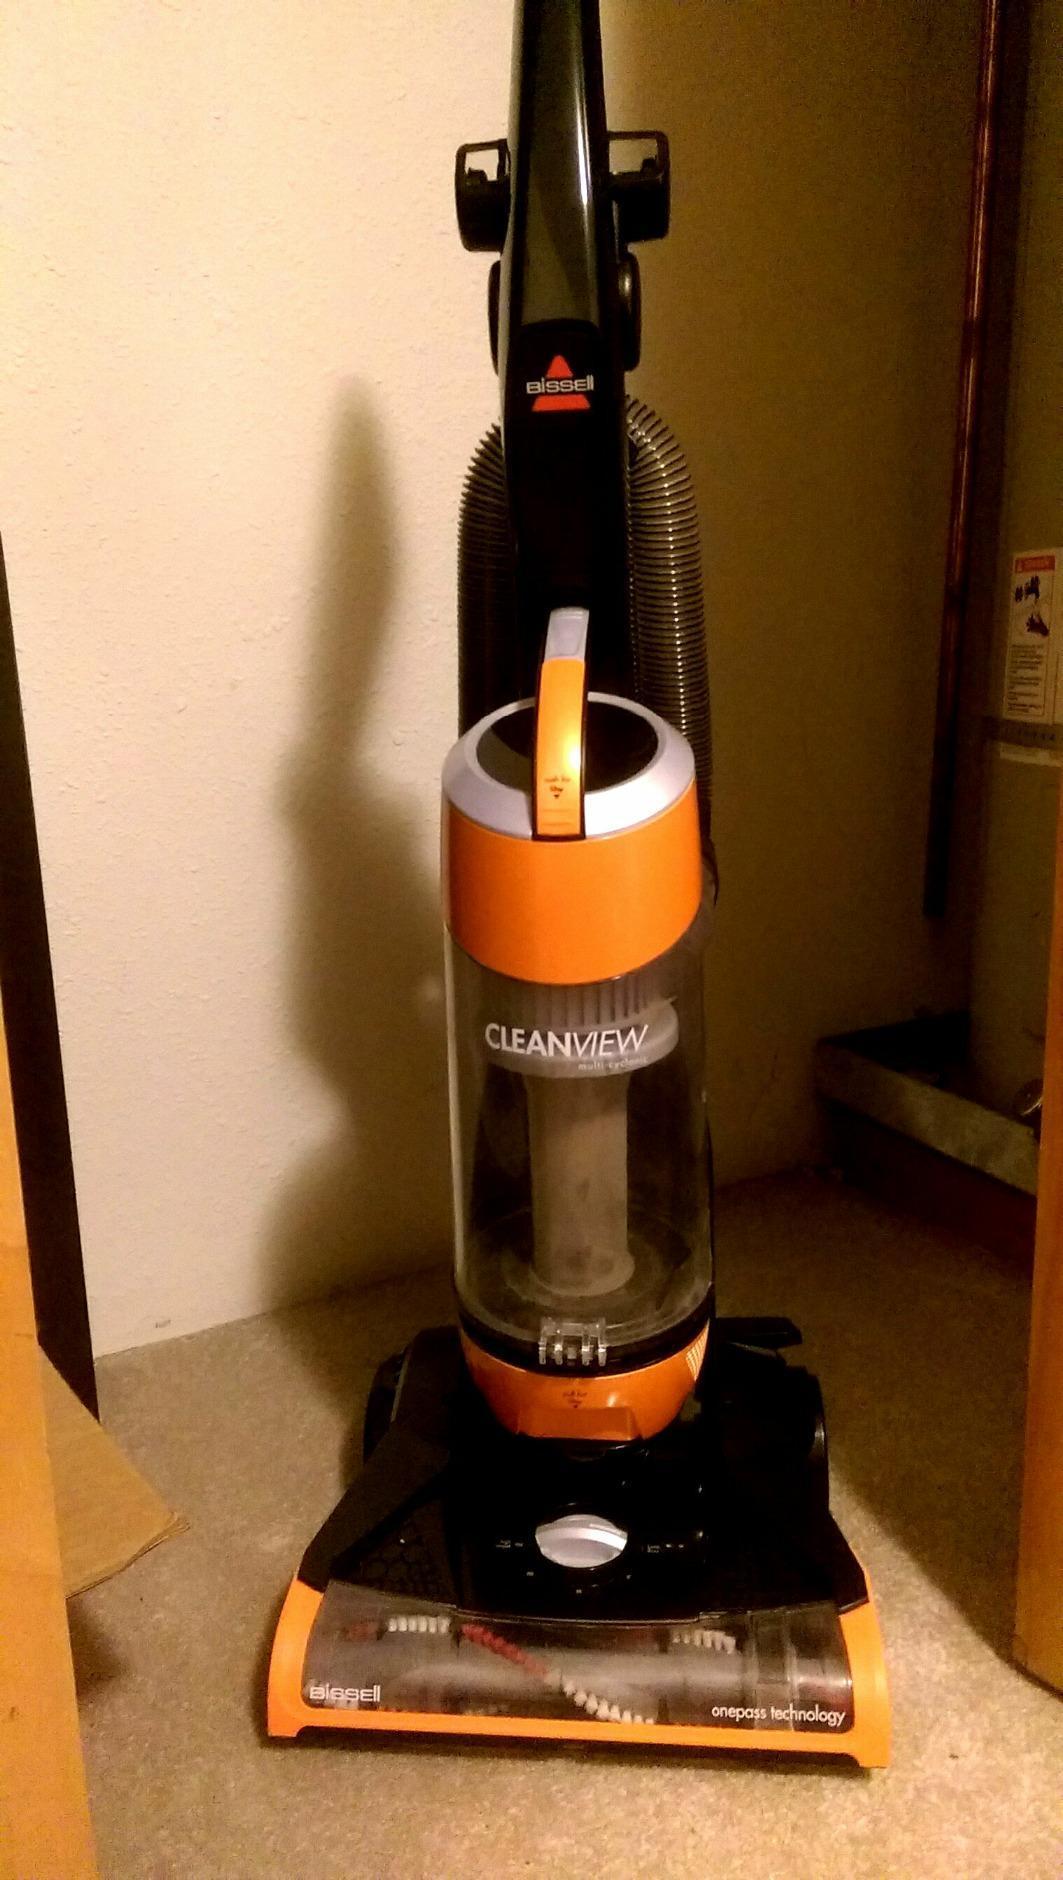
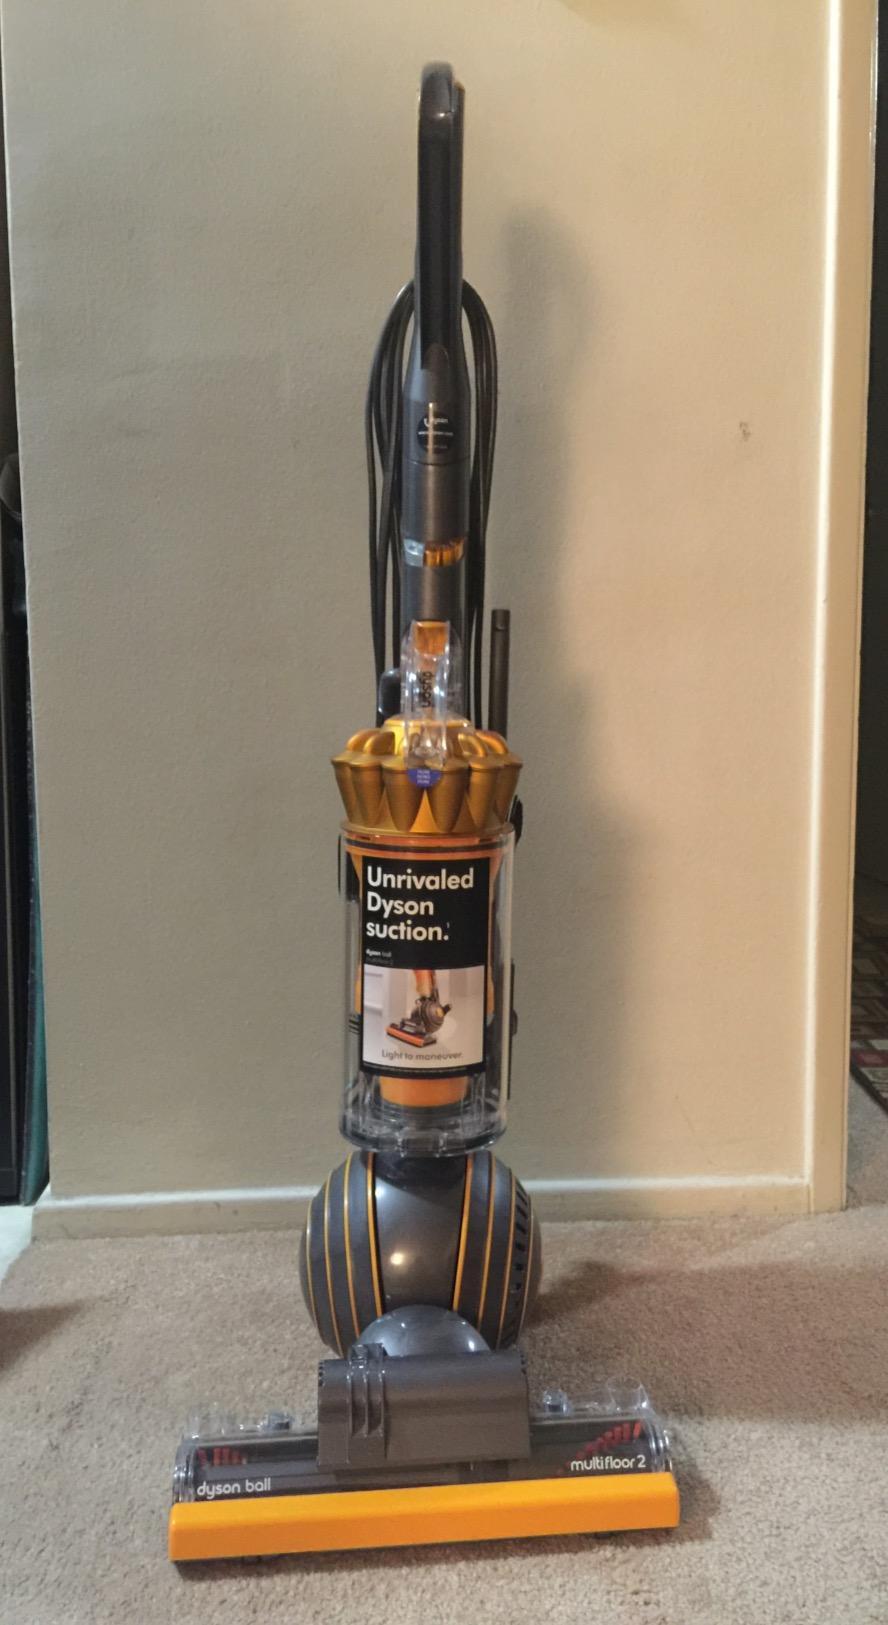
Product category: items_vacuum
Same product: no